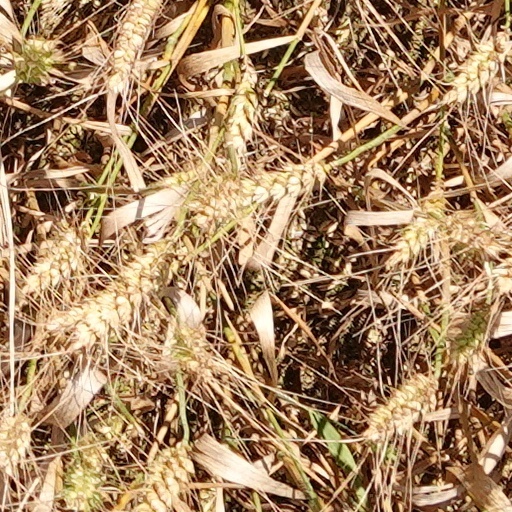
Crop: wheat